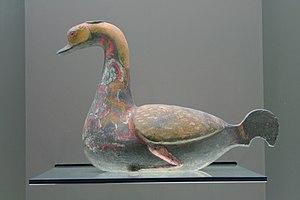
Verseuse en forme d'oie. Terre cuite peinte. ""Dans les tombes des Han de l'Ouest, ce type de verseuse en terre cuite et des lampes en métal avaient la forme d'une oie. L'usage de placer auprès du défunt ces objets symbolisant la longévité s'explique par les croyances de la société de l'époque, très préoccupée par les techniques censées permettre d'atteindre l'immortalité. L'oie sauvage s'envole en troupeaux à l'automne pour passer l'hiver au sud. Son retour régulier au printemps et son vol ordonné l'ont associé à l'idée de fiabilité et d'harmonie. Elle est désignée par le mot yan en chinois, homophone du verbe prolonger...""
La céramique chinoise, principalement connue pour la porcelaine que les Chinois ont inventée, est riche d'une longue tradition d'innovations techniques et stylistiques.
Le musée Cernuschi est un musée parisien consacré aux arts asiatiques, et plus spécifiquement à ceux de l'Extrême-Orient : Chine, Japon, Corée et Vietnam. C'est le deuxième musée consacré aux arts asiatiques en France et le cinquième consacré à l’art chinois en Europe.
La dynastie Han qui règne sur la Chine de 206 av. J.-C. à 220 apr. J.-C., est fondée par Liu Bang, un chef de guerre d'origine paysanne qui est passé à la postérité sous le nom d'empereur Han Gaozu. Seconde dynastie impériale chinoise, elle succède à la dynastie Qin, qui a unifié la Chine après avoir conquis tous les Royaumes combattants et est suivie de la période des Trois Royaumes.